Line 2 (Chengdu Tram)

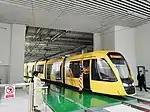
Tram at Chengdu West railway station

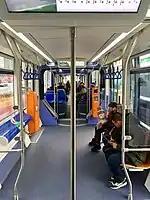
interior view of a tram

The Chengdu Tram Line 2 train has three colors of blue-green, light blue and bright yellow. It adopts the Alstom Citadis 302 technology platform 100% low-floor 5-module steel-wheeled tram, long and wide, manufactured in Chengdu's CRRC Changchun Railway Vehicles plant. The tram has 64 seats, a capacity of 300 people, and a maximum passenger capacity of 380 people. The average speed of the tram is , the maximum speed is , the maximum gradient is 60‰, and the minimum turning radius is , vehicles uses a combination of super capacitor and ordinary catenary power supply to ensure the power when passing through some intersections. The car is equipped with barrier-free facilities and a button to open the door.